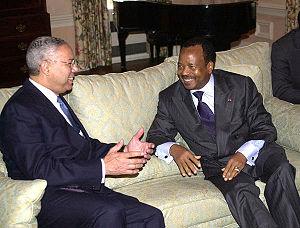
Paul Biya, né Paul Barthélemy Biya'a bi Mvondo le 13 février 1933 à Mvomeka'a, est un homme d'État camerounais, président de la République du Cameroun depuis 1982.
Le Cameroun, en forme longue la république du Cameroun, est un pays d'Afrique centrale, situé entre le Nigéria au nord-nord-ouest, le Tchad au nord-nord-est, la République centrafricaine à l'est, la république du Congo au sud-est, le Gabon au sud, la Guinée équatoriale au sud-ouest et le golfe de Guinée au sud-ouest. Les langues officielles sont le français et l'anglais pour un pays qui compte une multitude de langues locales.